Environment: real
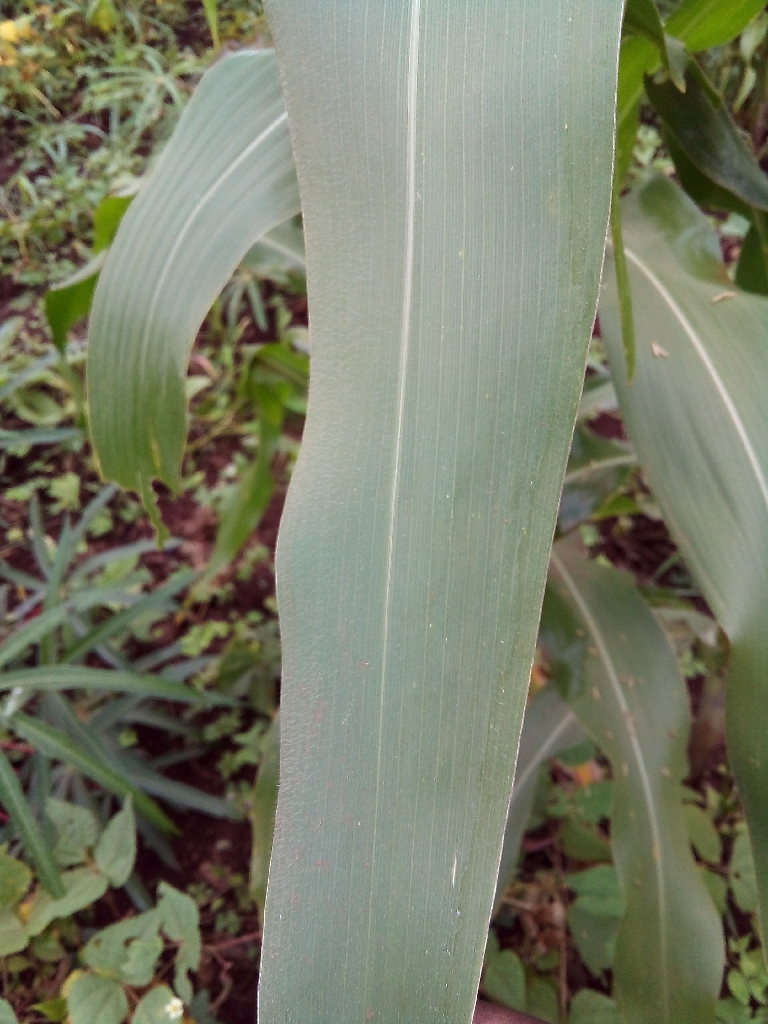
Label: healthy